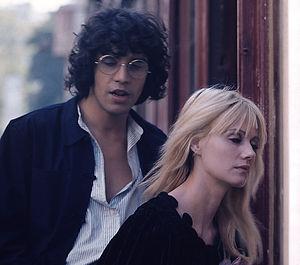
D'amour et d'eau fraîche est un film français réalisé par Jean-Pierre Blanc et sorti le 24 mars 1976.
Ma préférence est une chanson d'amour française, du chanteur-compositeur français Julien Clerc, écrite par Jean-Loup Dabadie. Ce single extrait de son 9ᵉ album studio Jaloux, sorti en 1978, est un des plus importants succès de sa carrière.